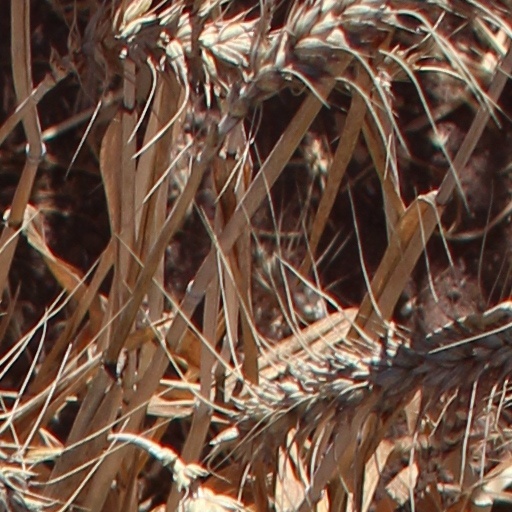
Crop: wheat